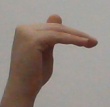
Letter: khaa